Temporary North-West Council

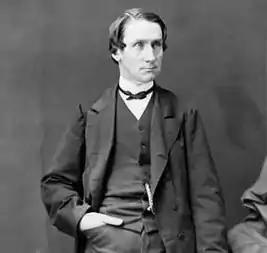
Lieutenant Governor Alexander Morris set up the council and appointed the members in 1872 and 1873.

The Temporary North-West Council existed in law for a total of six years. An attempt was made to set up the council and appoint the first member by Lieutenant Governor Archibald on October 21, 1870. The federal government told Archibald that he overstepped his bounds and the appointment of Johnson was revoked days later. After the council was officially set up there were two main sets of appointments made, both by Lieutenant Governor Alexander Morris.